2015 Norwegian Football Cup

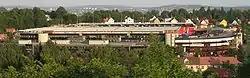
Ullevaal Stadion, Oslo - venue for the Norwegian Cup final

The 2015 Norwegian Football Cup was the 110th season of the Norwegian annual knock-out football tournament. It began with qualification matches in March 2015. The first round was played 21, 22 and 23 April 2015 and the tournament was ended with the final being held on 22 November 2015.